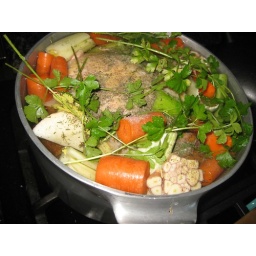
chicken stock in a pot